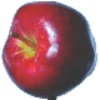
Label: Apple Red Delicious 1